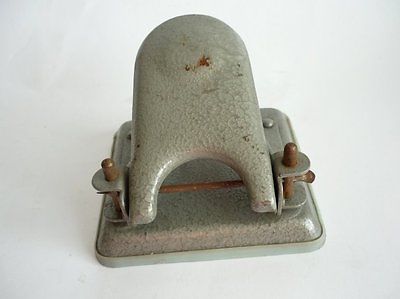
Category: stapler